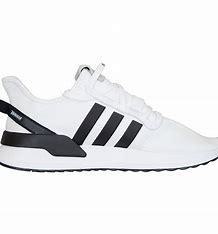
Brand: Adidas
Model: U_path Run